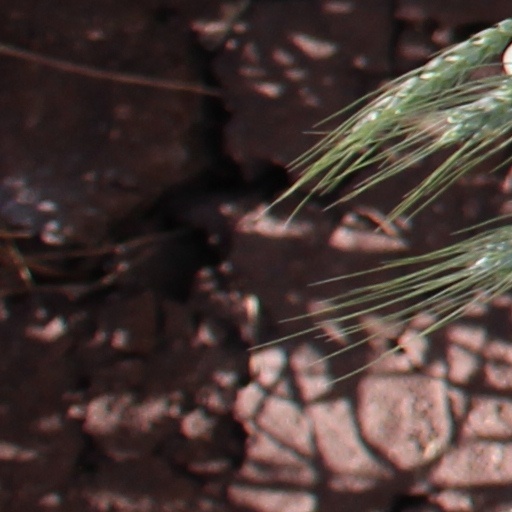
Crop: wheat